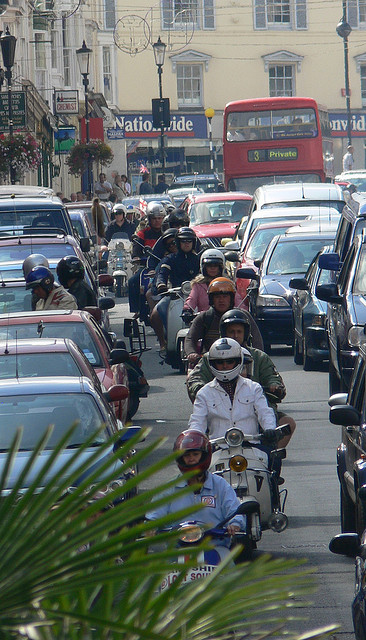
heavy traffic with motorcyclist, cars and a double decker bus